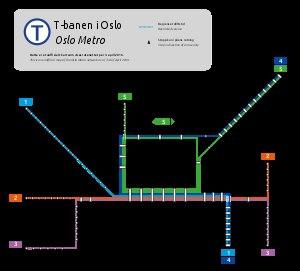
Le Tunnel commun, parfois appelé la Ligne commune, est un tunnel de 7,3 kilomètres de long du métro d'Oslo qui traverse le Sentrum à Oslo, Norvège.
Le métro d'Oslo est le réseau de métro d'Oslo, la capitale de la Norvège. Il est composé de plusieurs lignes de trains de banlieue et de tramway et a été progressivement transformé en un réseau de métro de qualité.